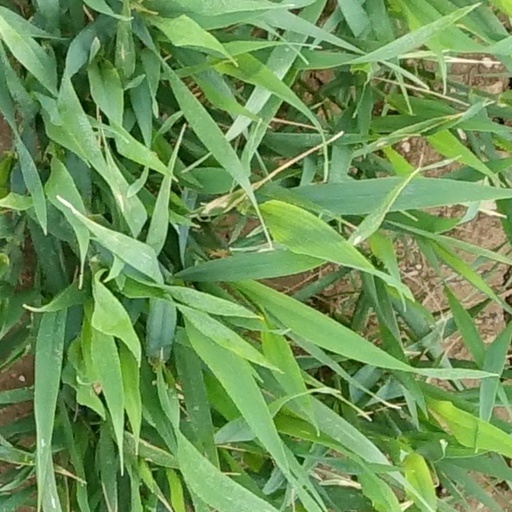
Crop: wheat